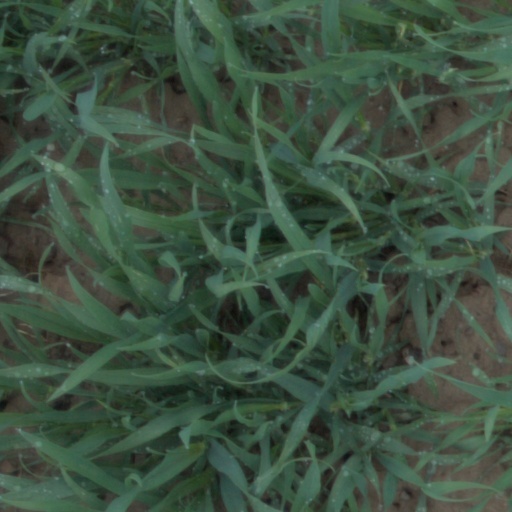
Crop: wheat